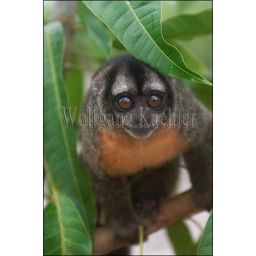
Peru, amazon river basin, near iquitos, maranon river, night owl monkey in tree, close-up